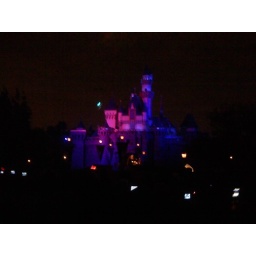
Tinker bell looks like a small green dot on my camera phone but is quite impressive in the sky.